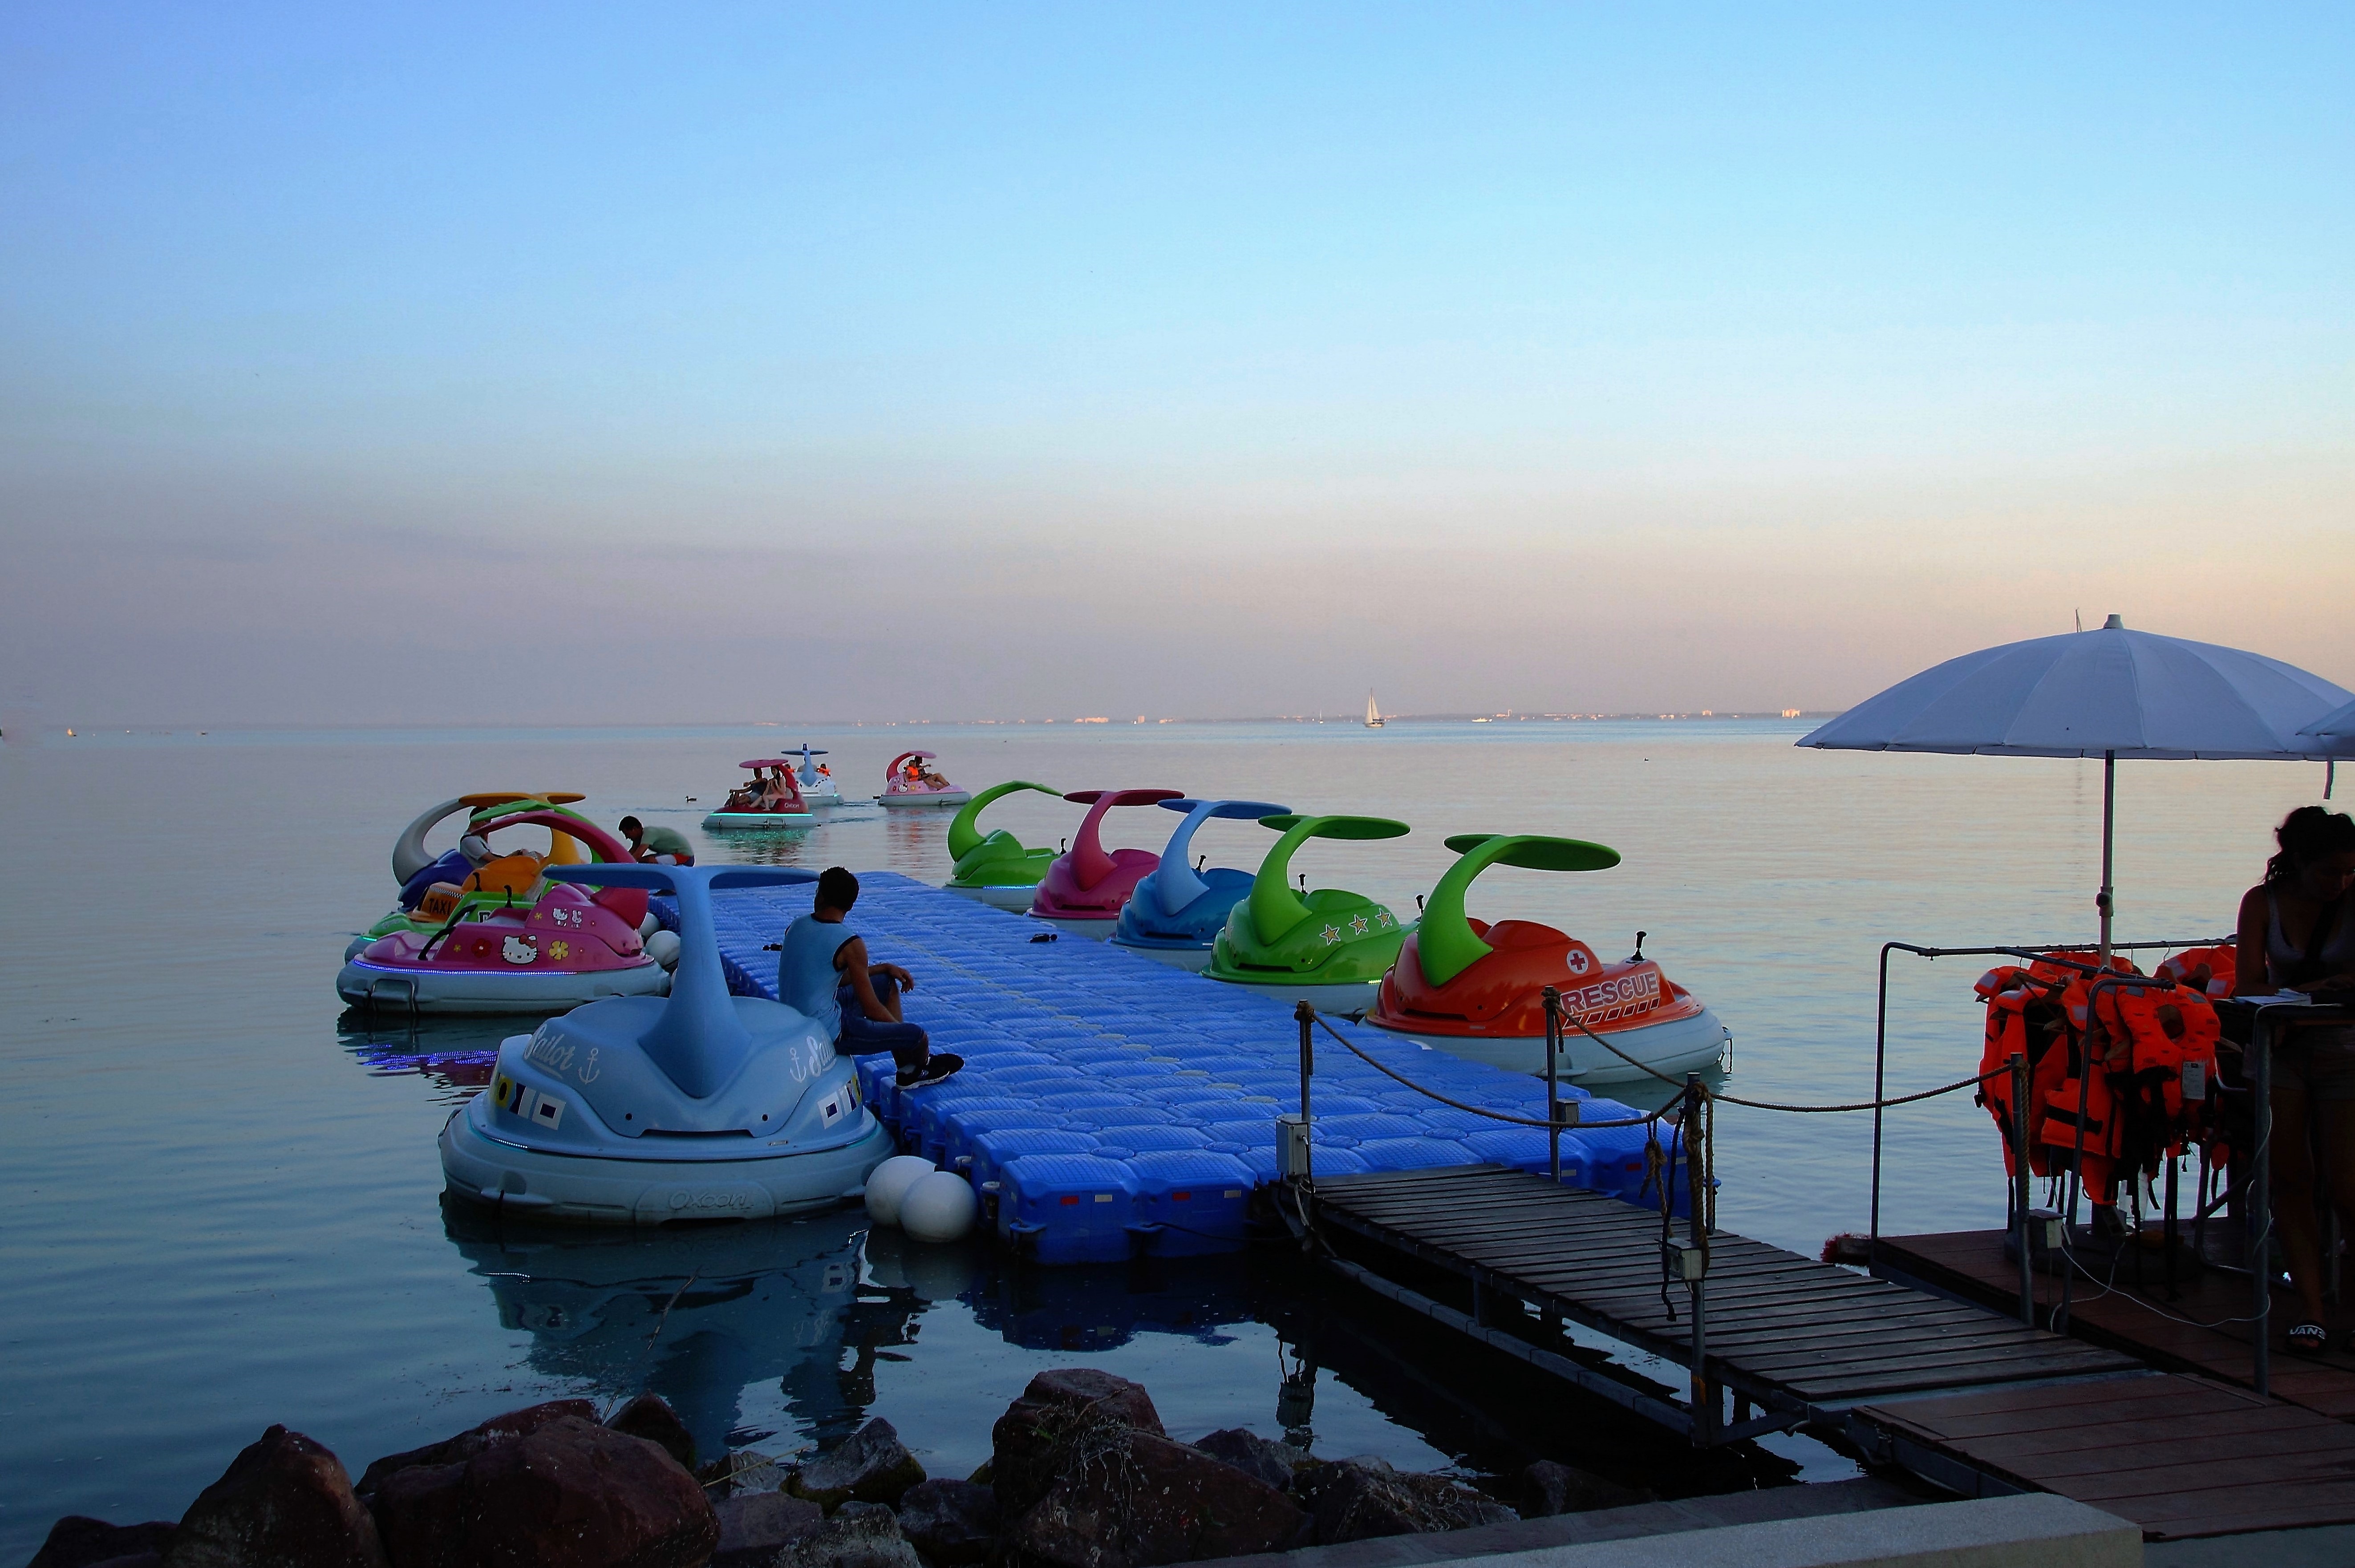
beach, sea, coast, ocean, dock, sunset, rowboat, lake, vacation, evening, vehicle, bay, balaton, rental of vessels, elektroplavidla